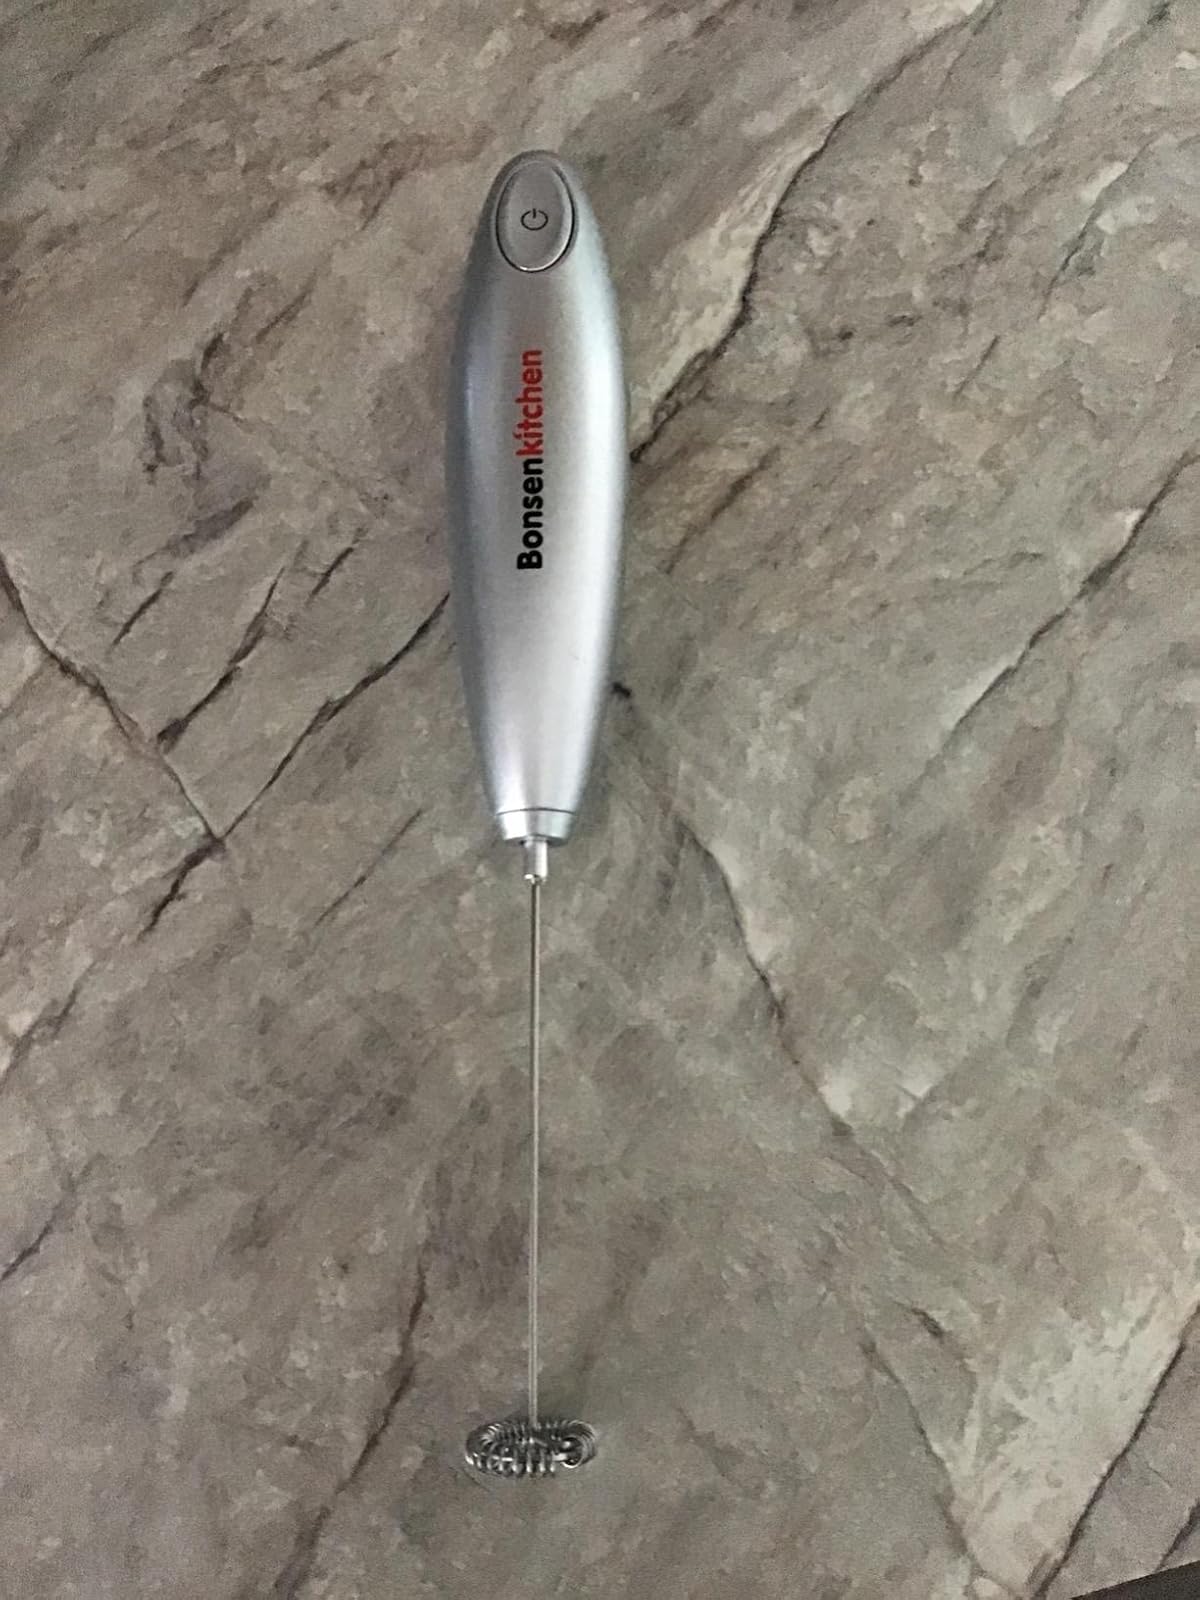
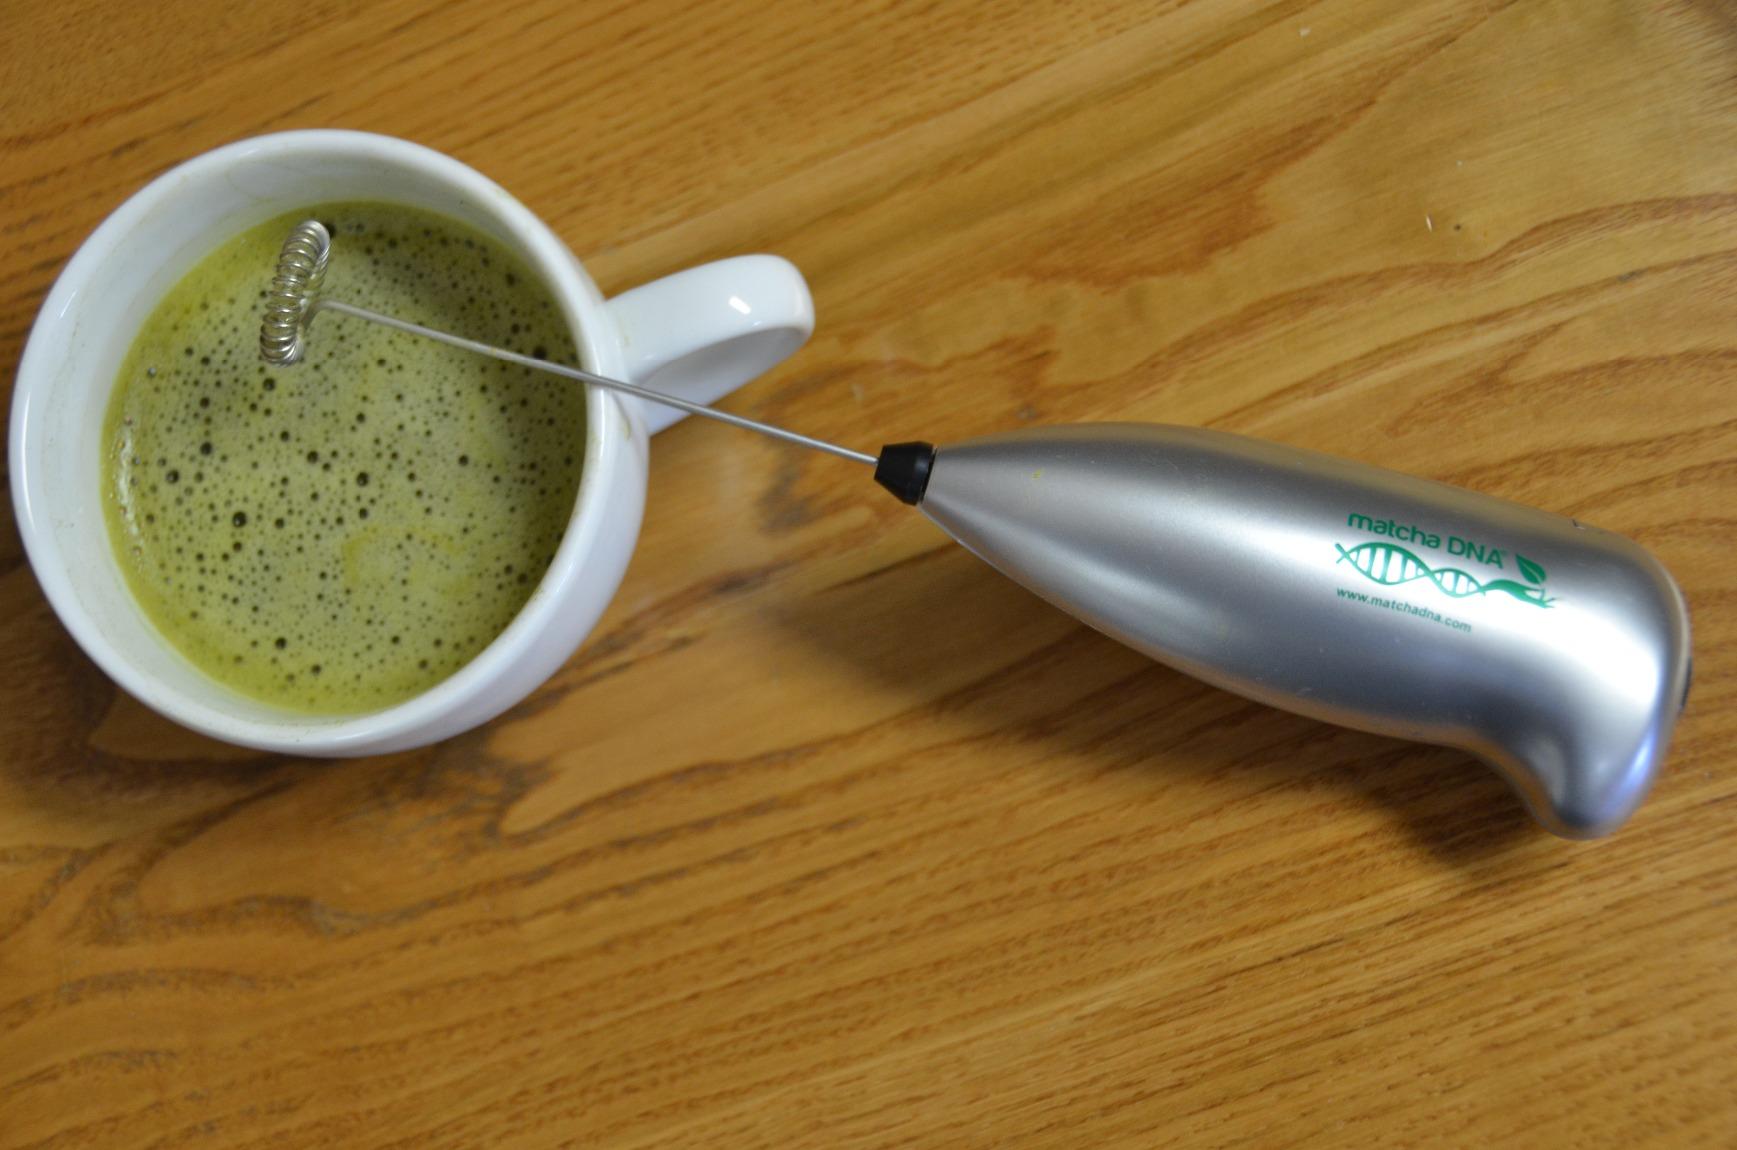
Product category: items_mixer
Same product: no